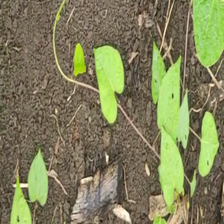
Weed species: Obscure_morning _glory(Ipomoea obscura)